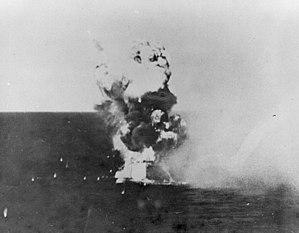
L'invasion du golfe de Lingayen est une opération amphibie alliée ayant eu lieu du 6 au 9 janvier 1945 durant la campagne des Philippines pendant la Seconde Guerre mondiale.